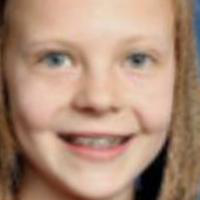
Age group: age 01-10